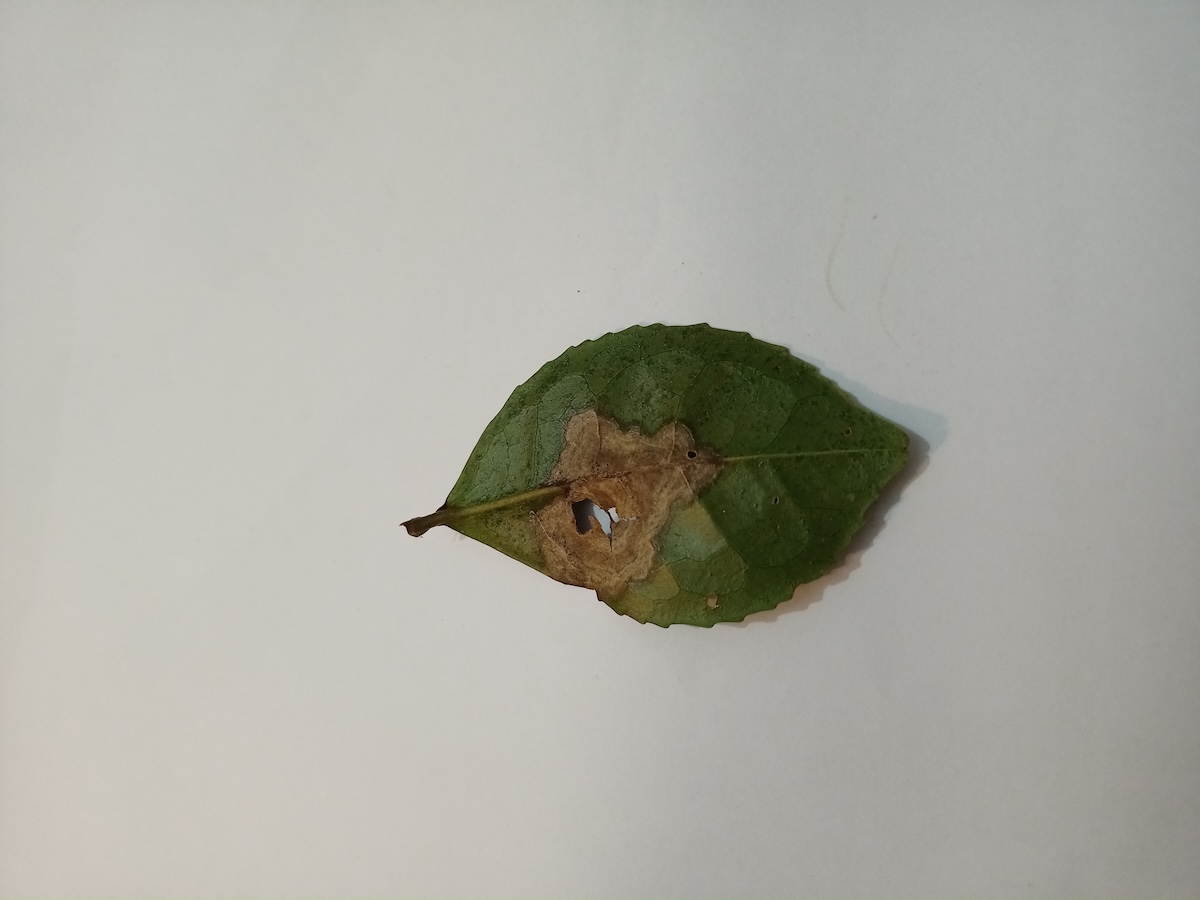
Label: Gray Blight